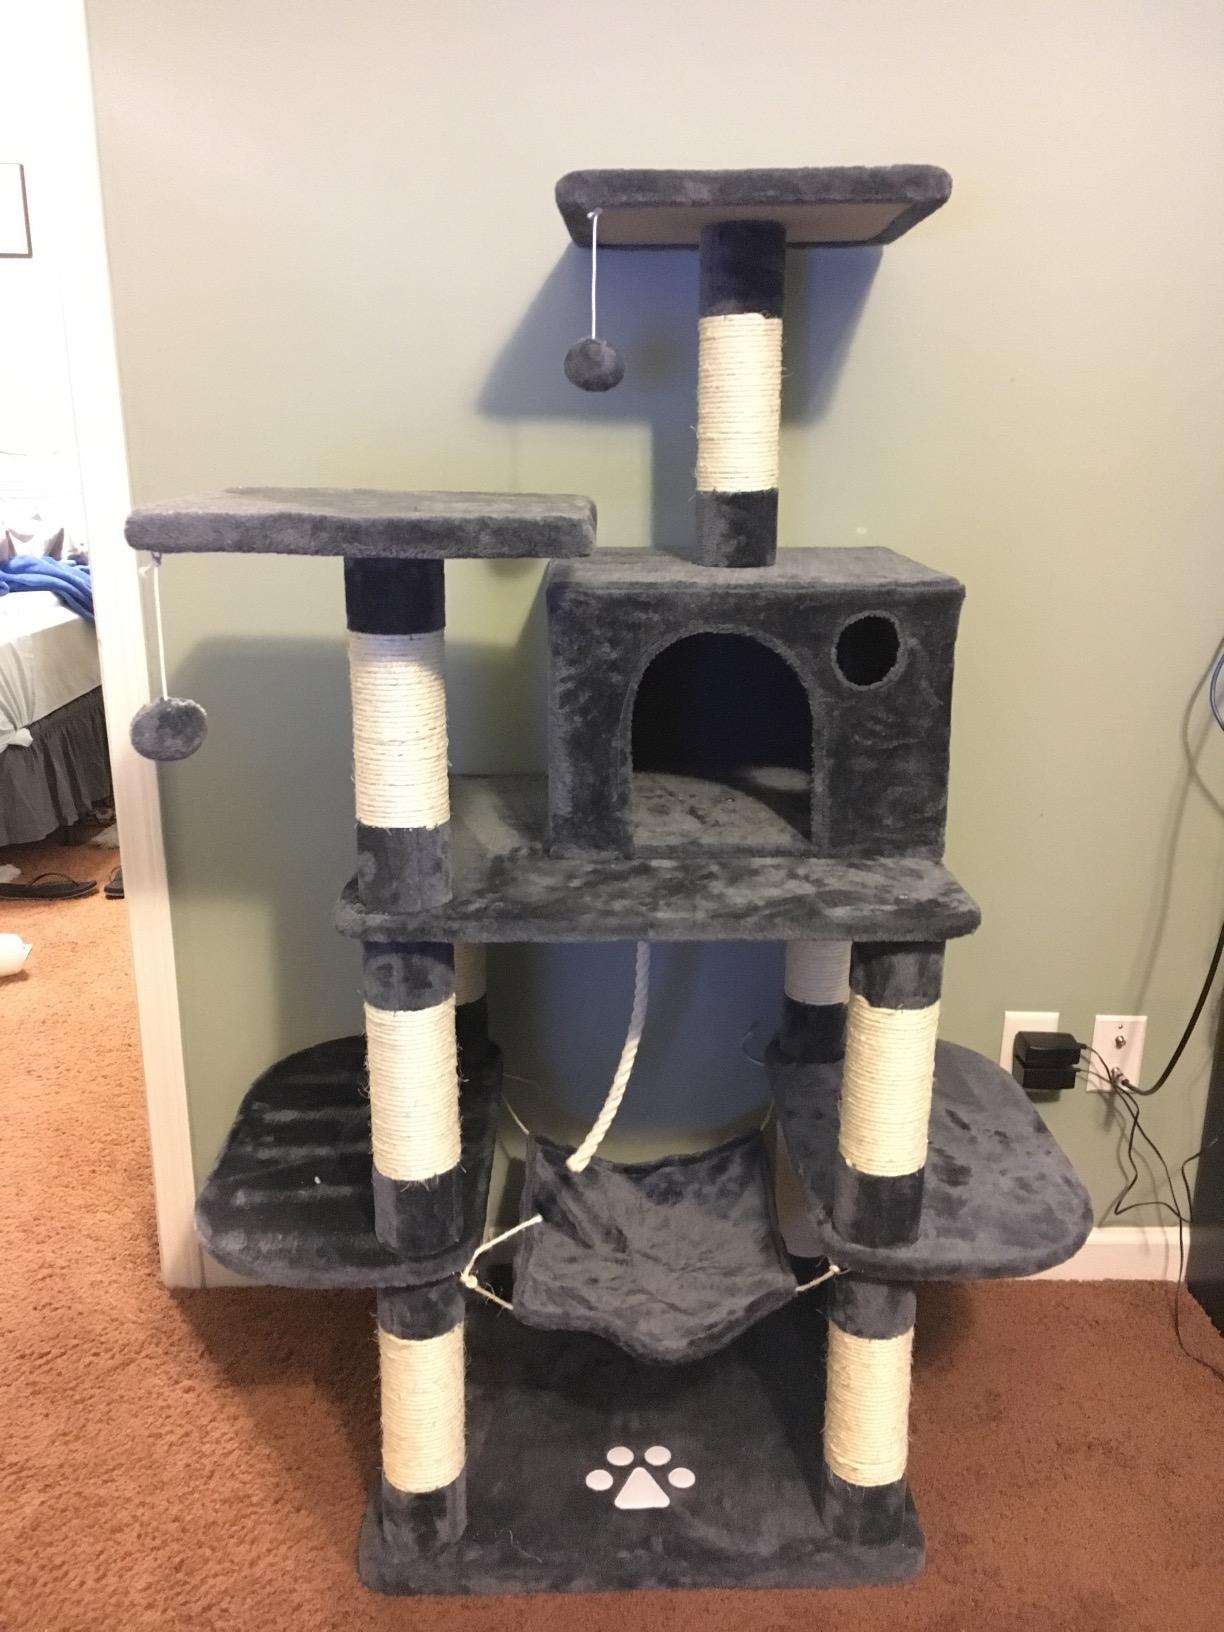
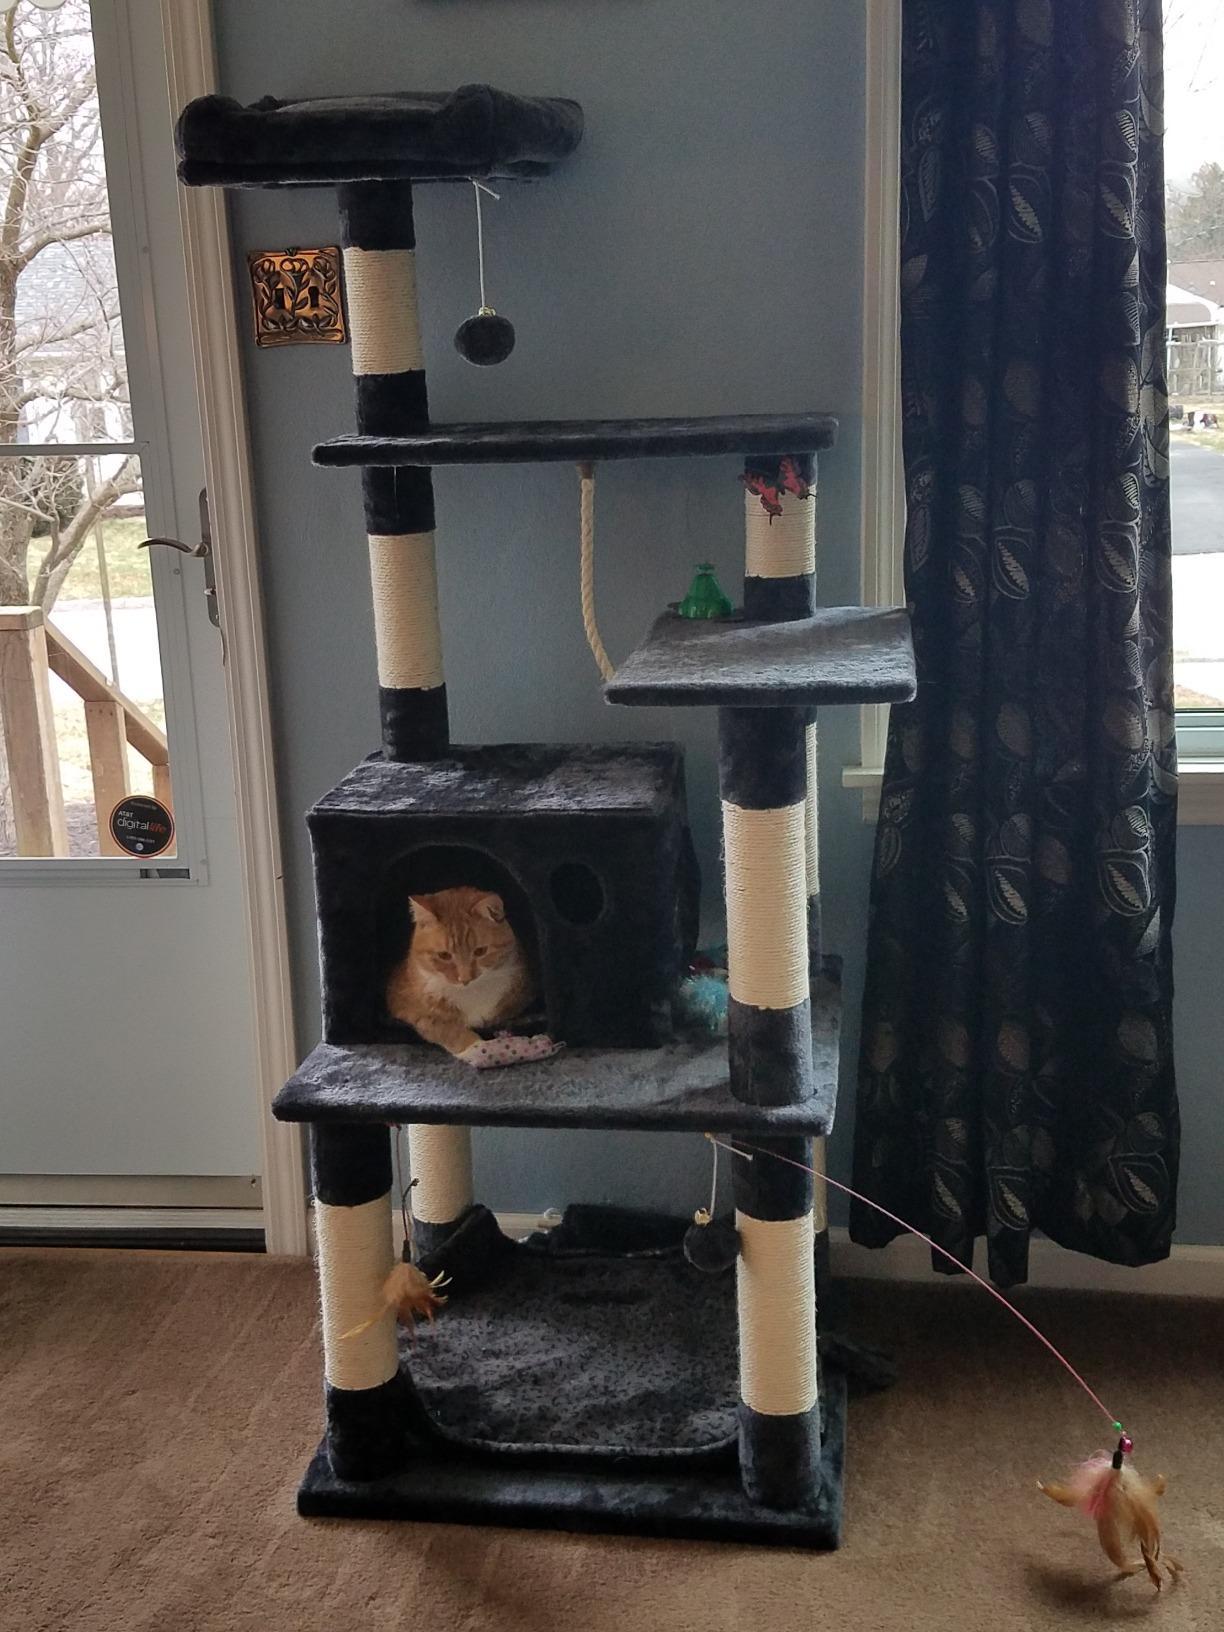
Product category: items_cat tree
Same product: no